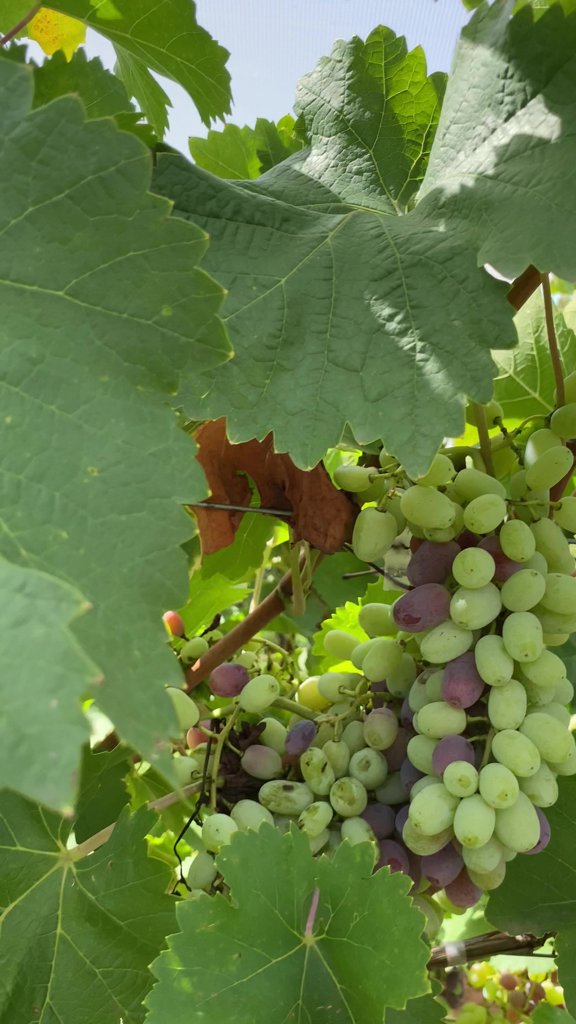
Berries visible: 122
Grape clusters: 3